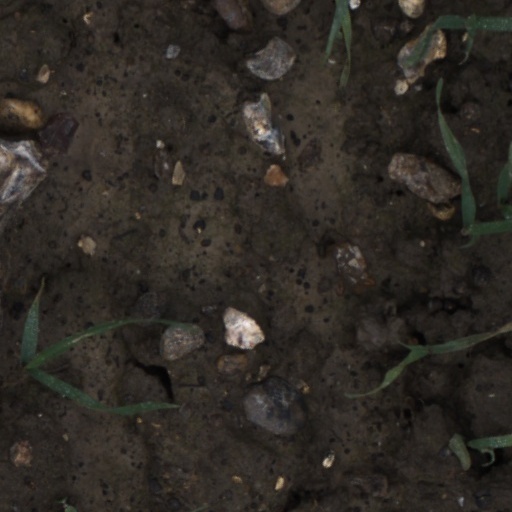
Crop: wheat